Toronto subway

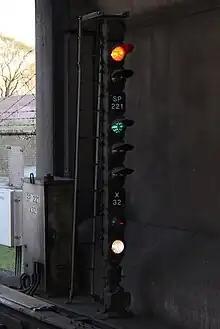
An interlocking signal used along Lines 2 and 4

Line 3 Scarborough used 28 S-series trains built by the Urban Transportation Development Corporation (UTDC) in Millhaven, Ontario. These Intermediate Capacity Transit System (ICTS) trains were Mark I models, similar in design to the original trains found on the Vancouver SkyTrain and the Detroit People Mover. These were the original vehicles on the line and were in service from the line's opening in 1985 to its closure in 2023. Because of the trains' age, they were refurbished for operation and initially intended to last until the extension of Line 2 Bloor–Danforth was built. In February 2021, the TTC announced plans to accelerate the retirement of Line 3, intending to close it in 2023. This was due to delays in planning and construction of the Line 2 extension (which was then projected to open in 2030 at the earliest) along with the increasing difficulty of performing critical maintenance work on the trains. Following an initial temporary closure owing to a derailment in July 2023, the TTC decided in August 2023 not to reopen the line. The TTC proposed selling some of these trains to the Detroit People Mover, which uses a similar technology in December 2023. The sale was finalized in June 2024, with repairs and upgrades paid by the Detroit People Mover.